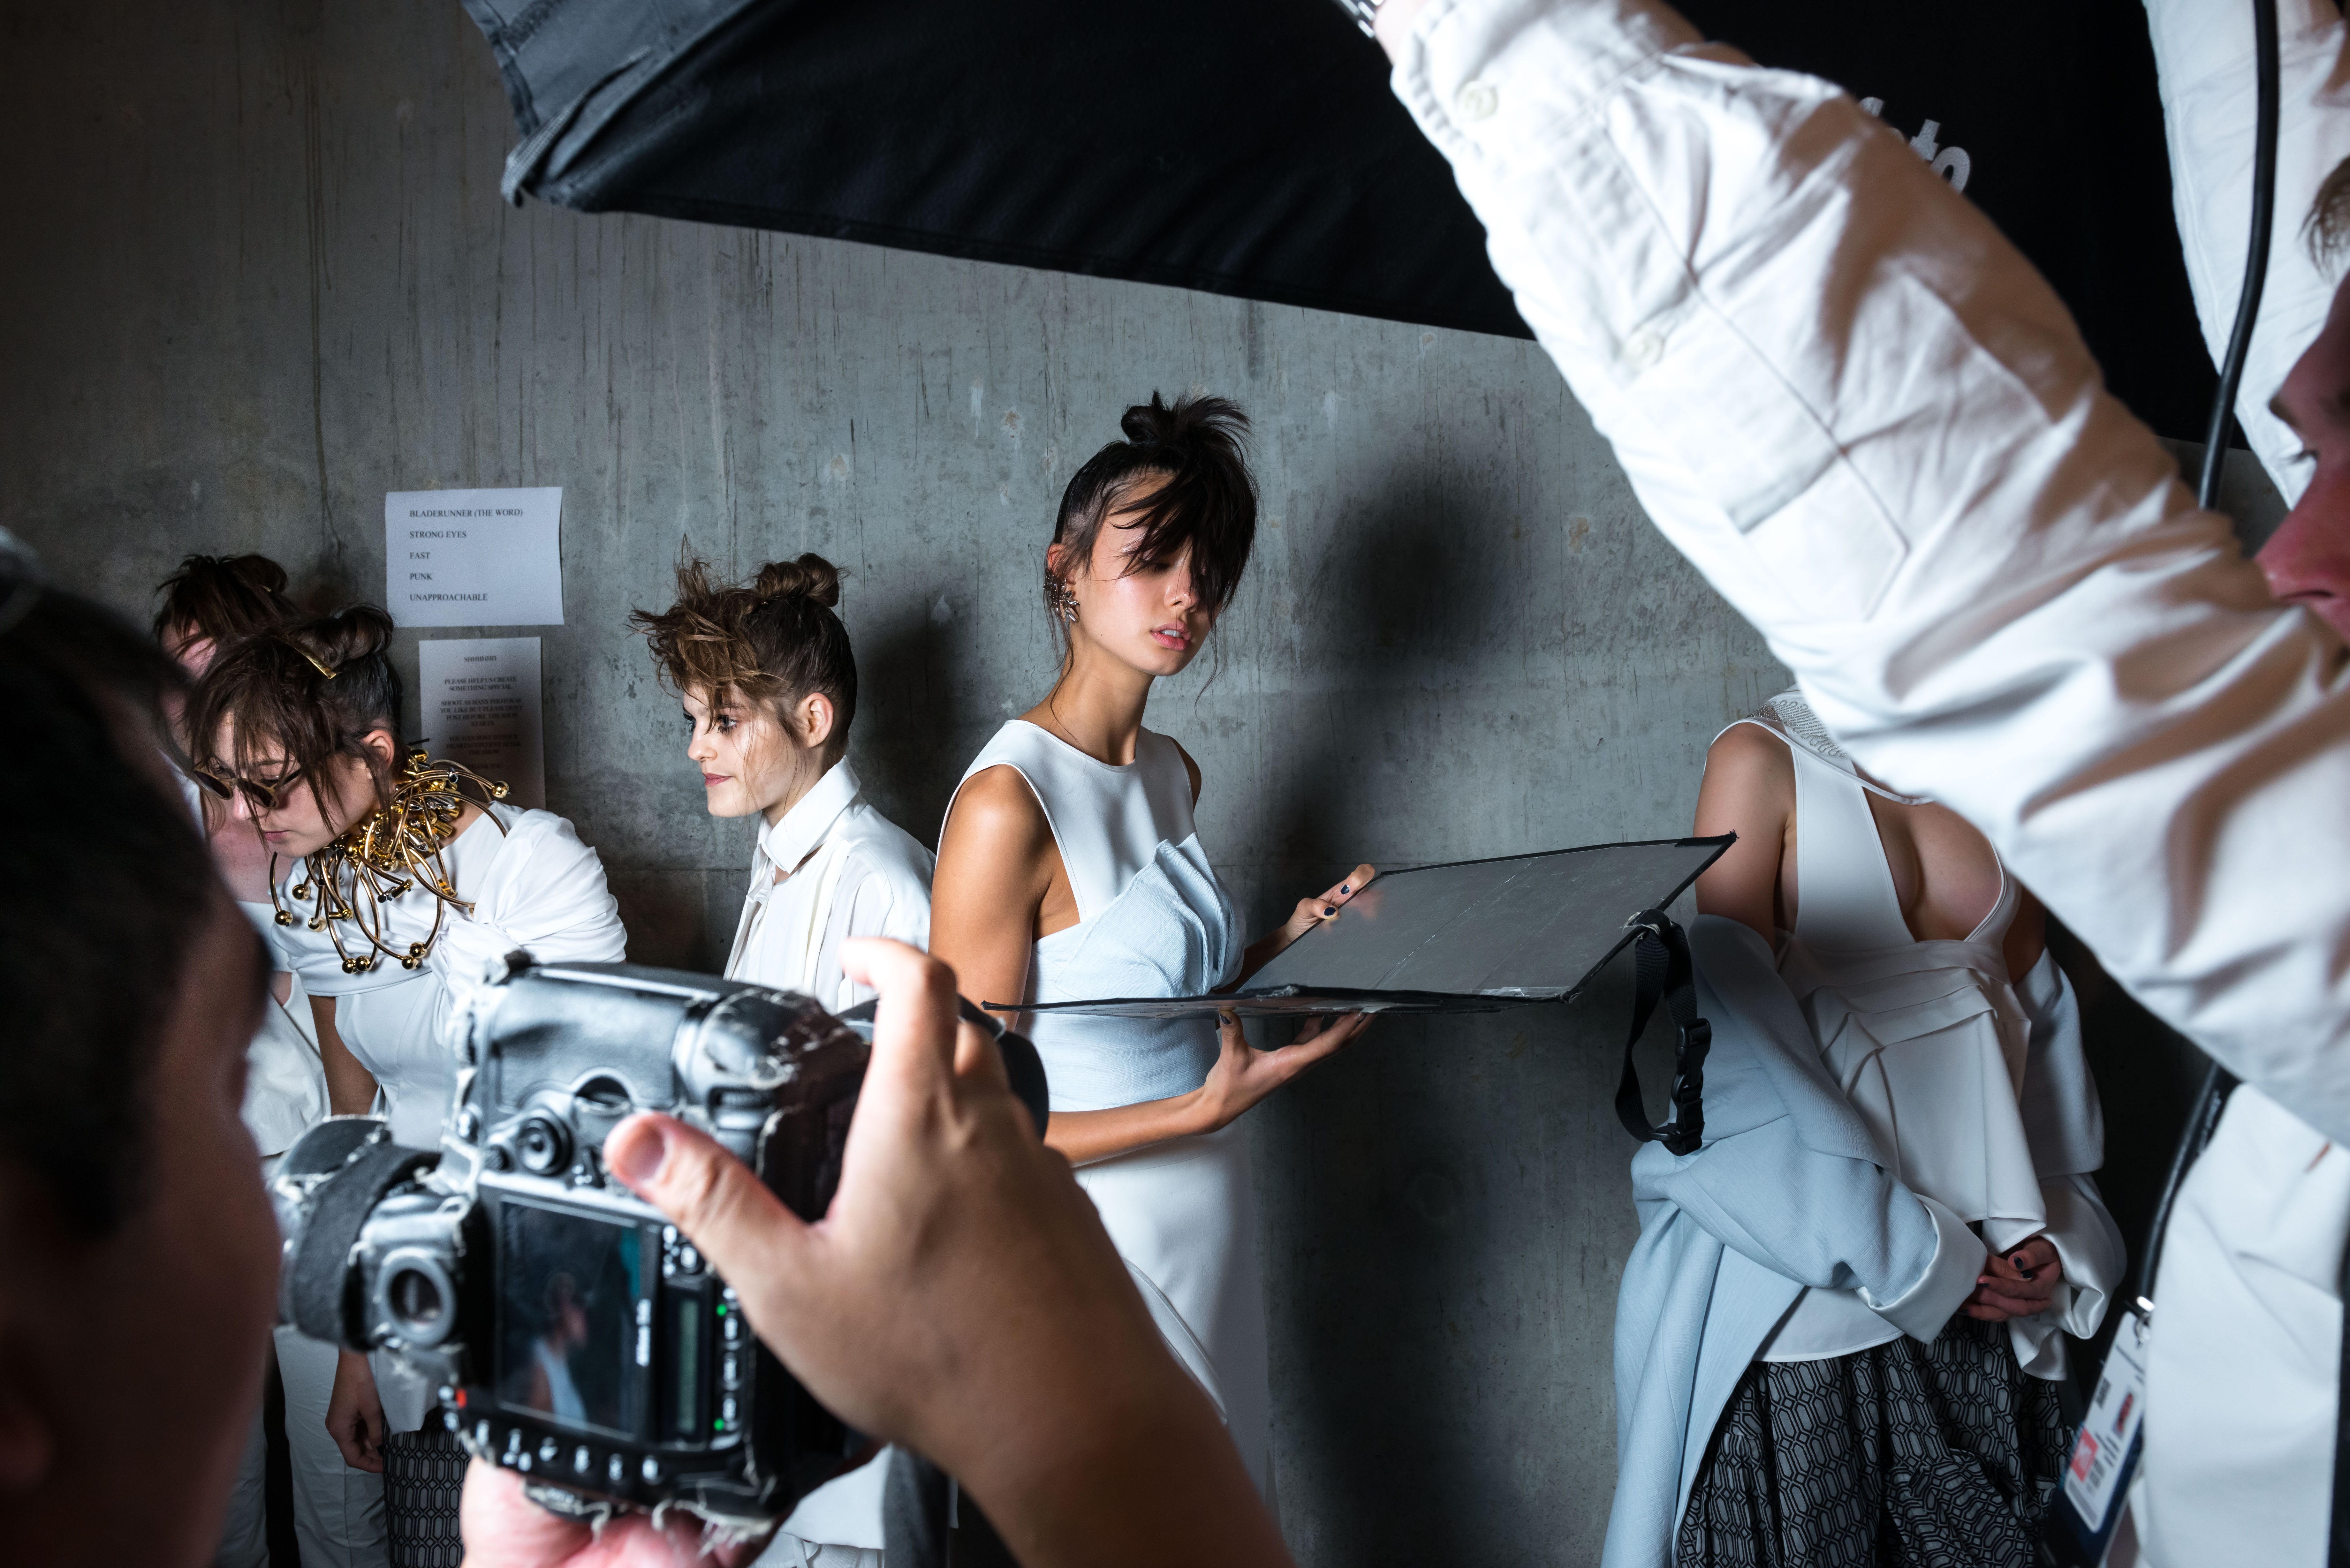
photography